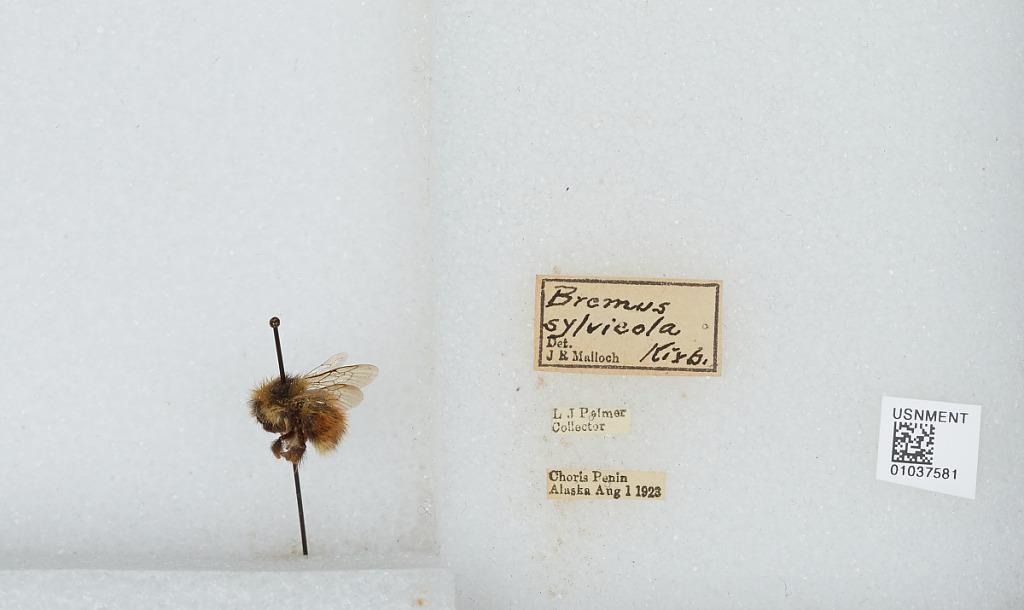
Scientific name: Bombus (Pyrobombus) sylvicola Kirby
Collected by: L. Palmer
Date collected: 1923-8-1
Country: United States
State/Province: Alaska
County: Northwest Arctic
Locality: Choris Peninsula
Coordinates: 66.2847, -161.881